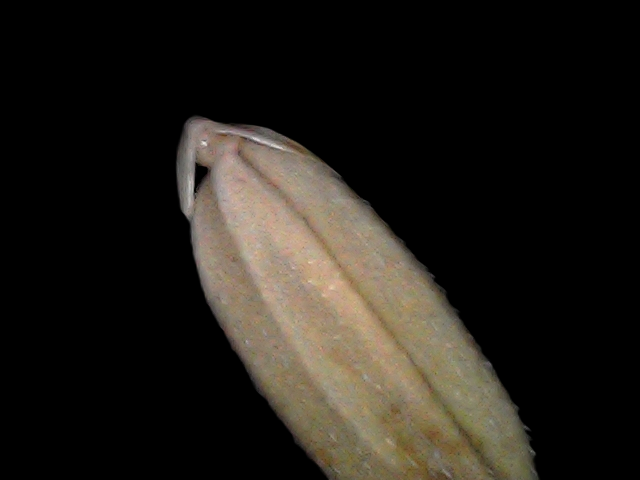
Rice variety: Br22